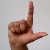
The image shows a hand gesture representing the letter 'L' in Indian Sign Language.